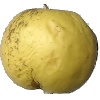
Label: golden_apple